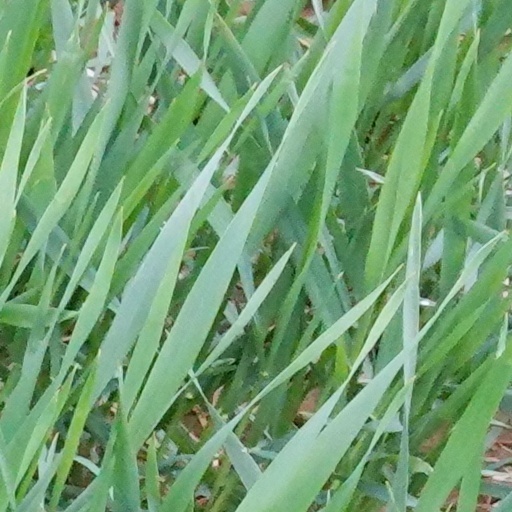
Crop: wheat